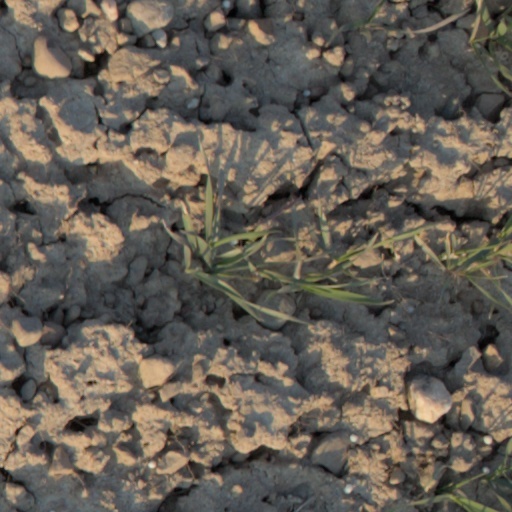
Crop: wheat